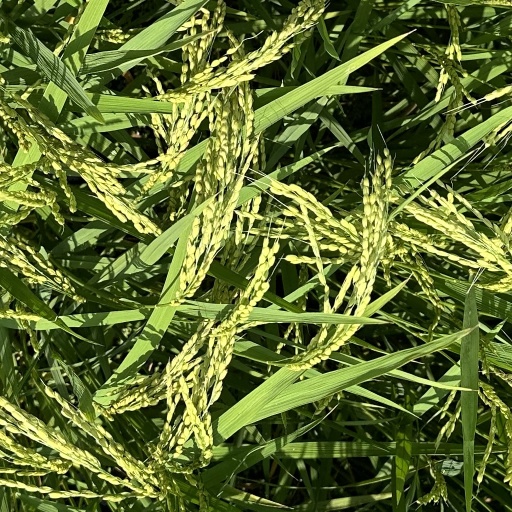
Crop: rice